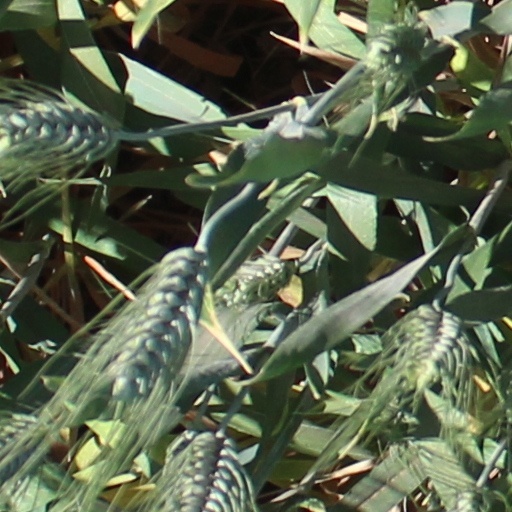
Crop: wheat